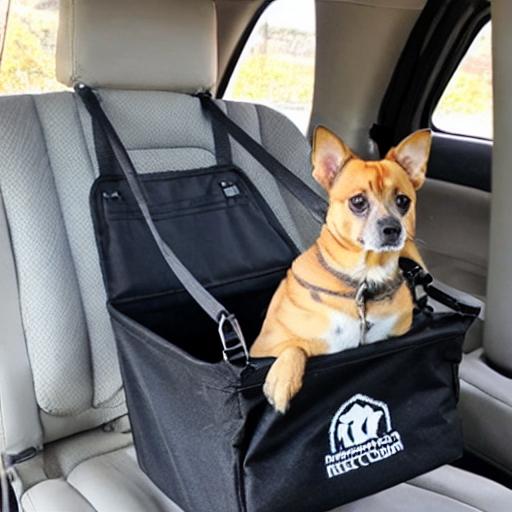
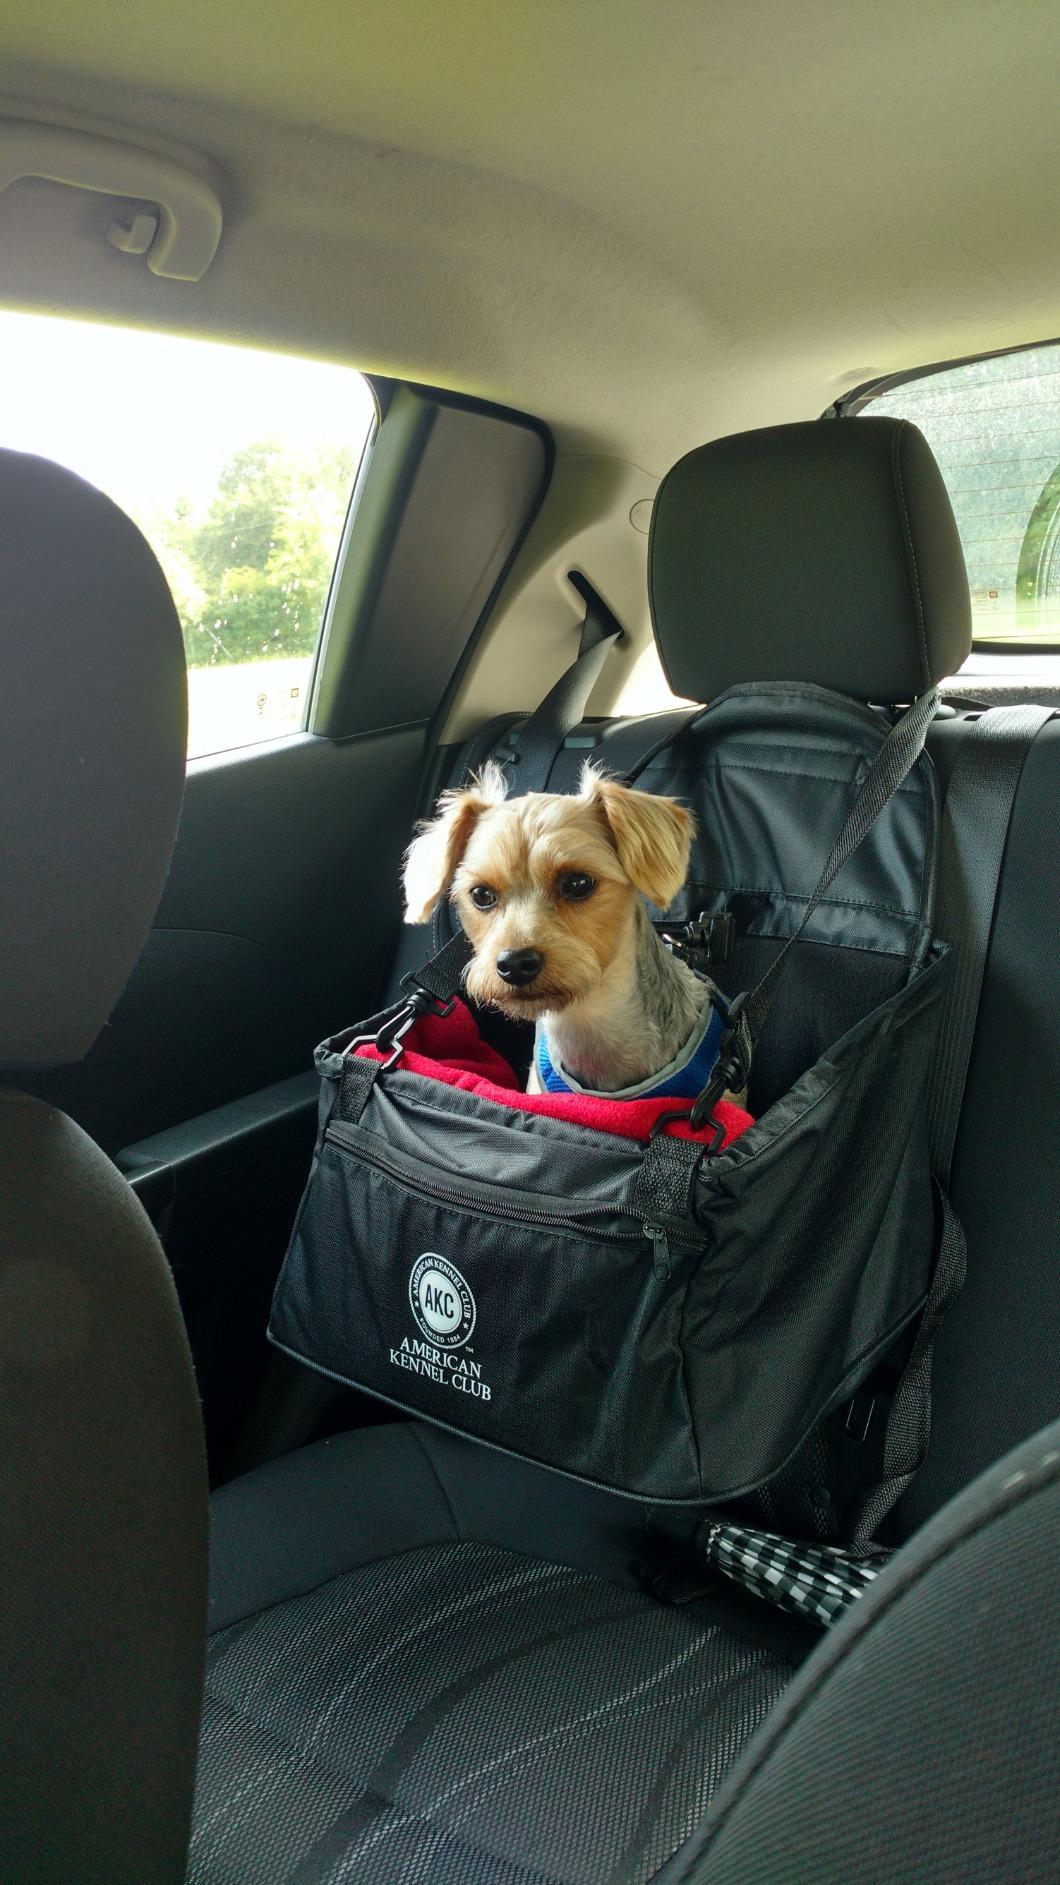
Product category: items_kennel
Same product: no